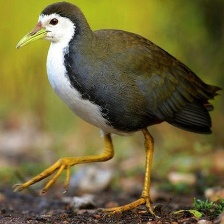
Species: WHITE BREASTED WATERHEN
Scientific name: AMAURORNIS PHOENICURUS
ImageNet parent category: european_gallinule